Aurora Plastics Corporation

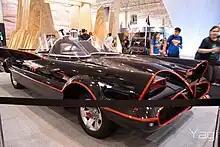
The 1966 Batmobile was one of the licensed products manufactured by Aurora

By 1965, Aurora had many automobile kits in 1:32 "slot car" scale including the Triumph TR3, MG-TD, Jaguar XK120, Austin-Healey 3000, Alfa Romeo GT convertible, Mercedes-Benz 300 SL convertible, 1958 Ford "Squarebird" Thunderbird, the American Cunningham, and a few Indianapolis 500 winners, like the Monroe Special, and the Fuel Injection Special.